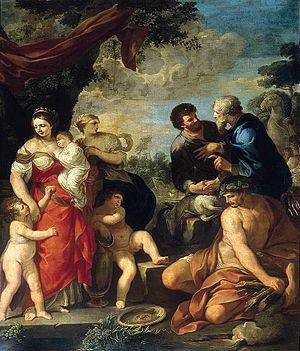
Ciro Ferri, né en 1634 à Rome où il est mort le 13 septembre 1689, est un peintre, graveur, sculpteur et architecte italien du baroque romain, qui a été le meilleur élève de Pietro da Cortona et aussi son successeur.